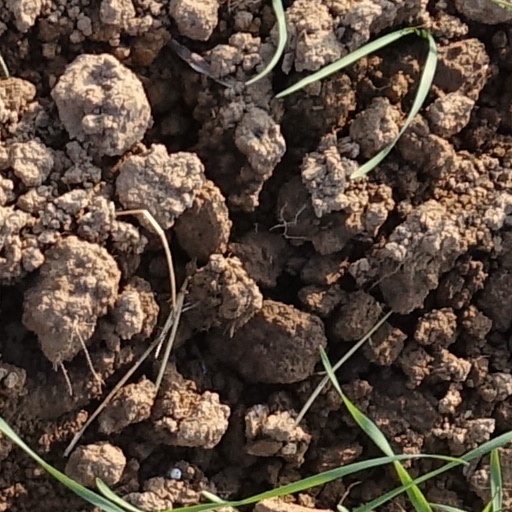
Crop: wheat